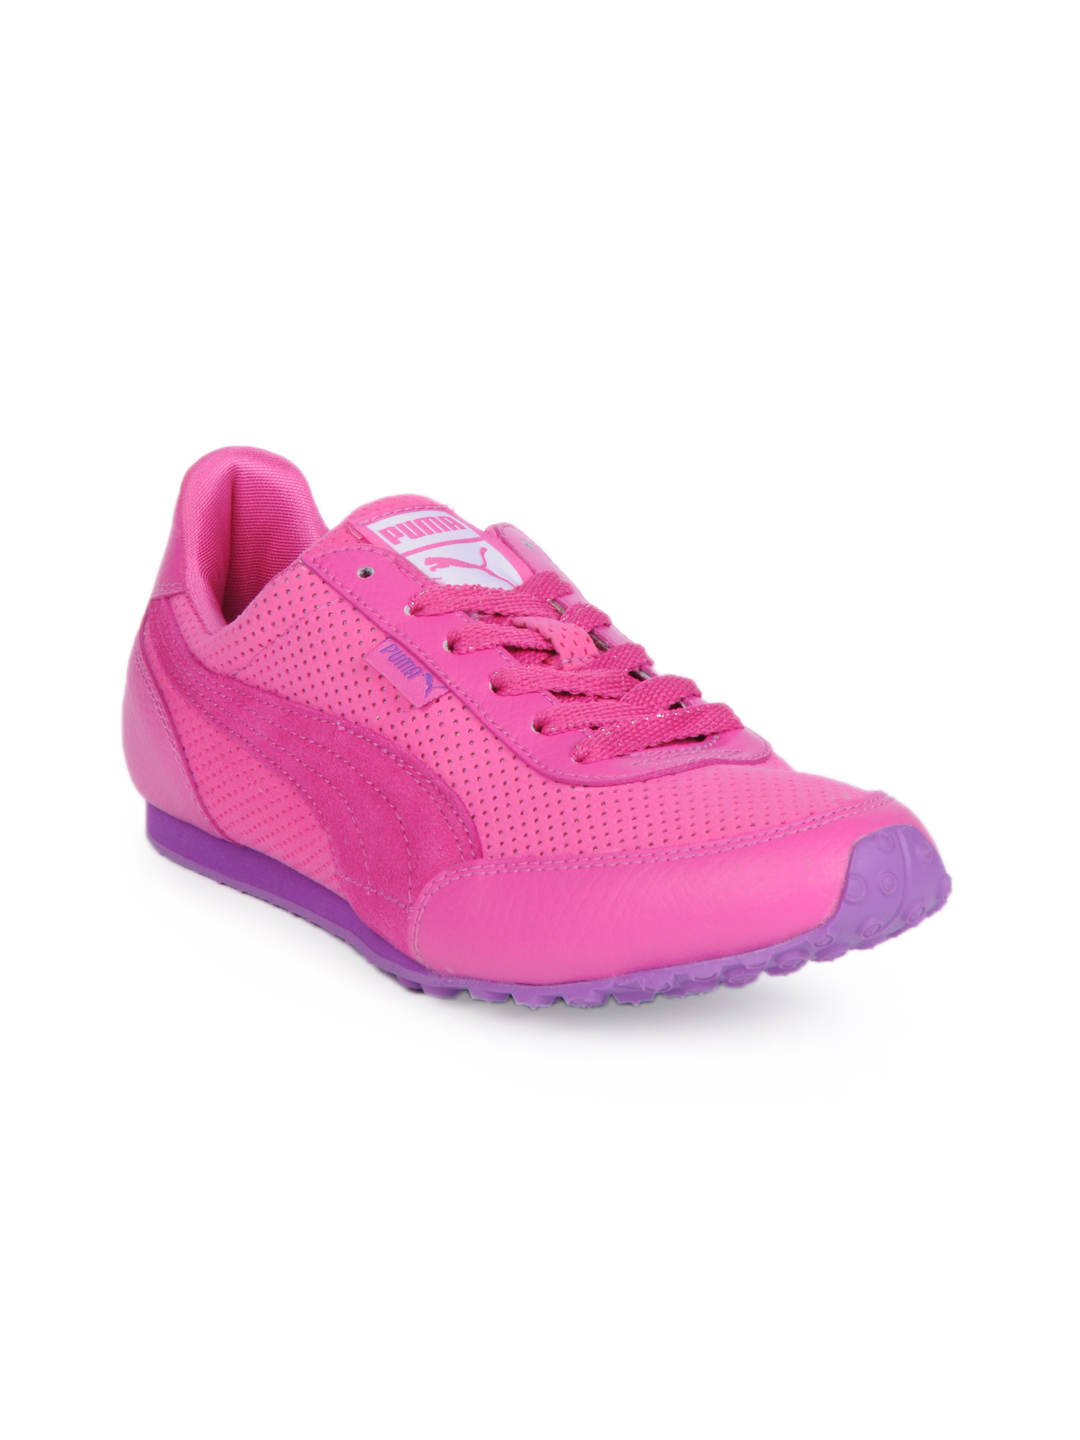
Puma Women Maya Shimmer Pink Sports Shoes
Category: Footwear / Shoes / Sports Shoes
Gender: Women
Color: Pink
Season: Summer 2012
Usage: Sports